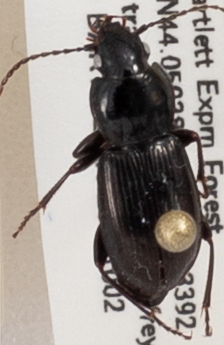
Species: Pterostichus pensylvanicus
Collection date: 2019-10-02
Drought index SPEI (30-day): -1.69
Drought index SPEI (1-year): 0.9
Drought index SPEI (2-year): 0.71